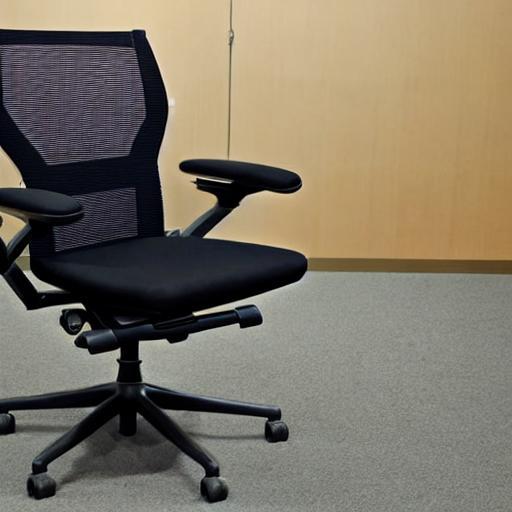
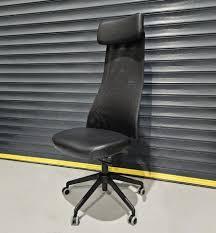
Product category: items_chair
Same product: no